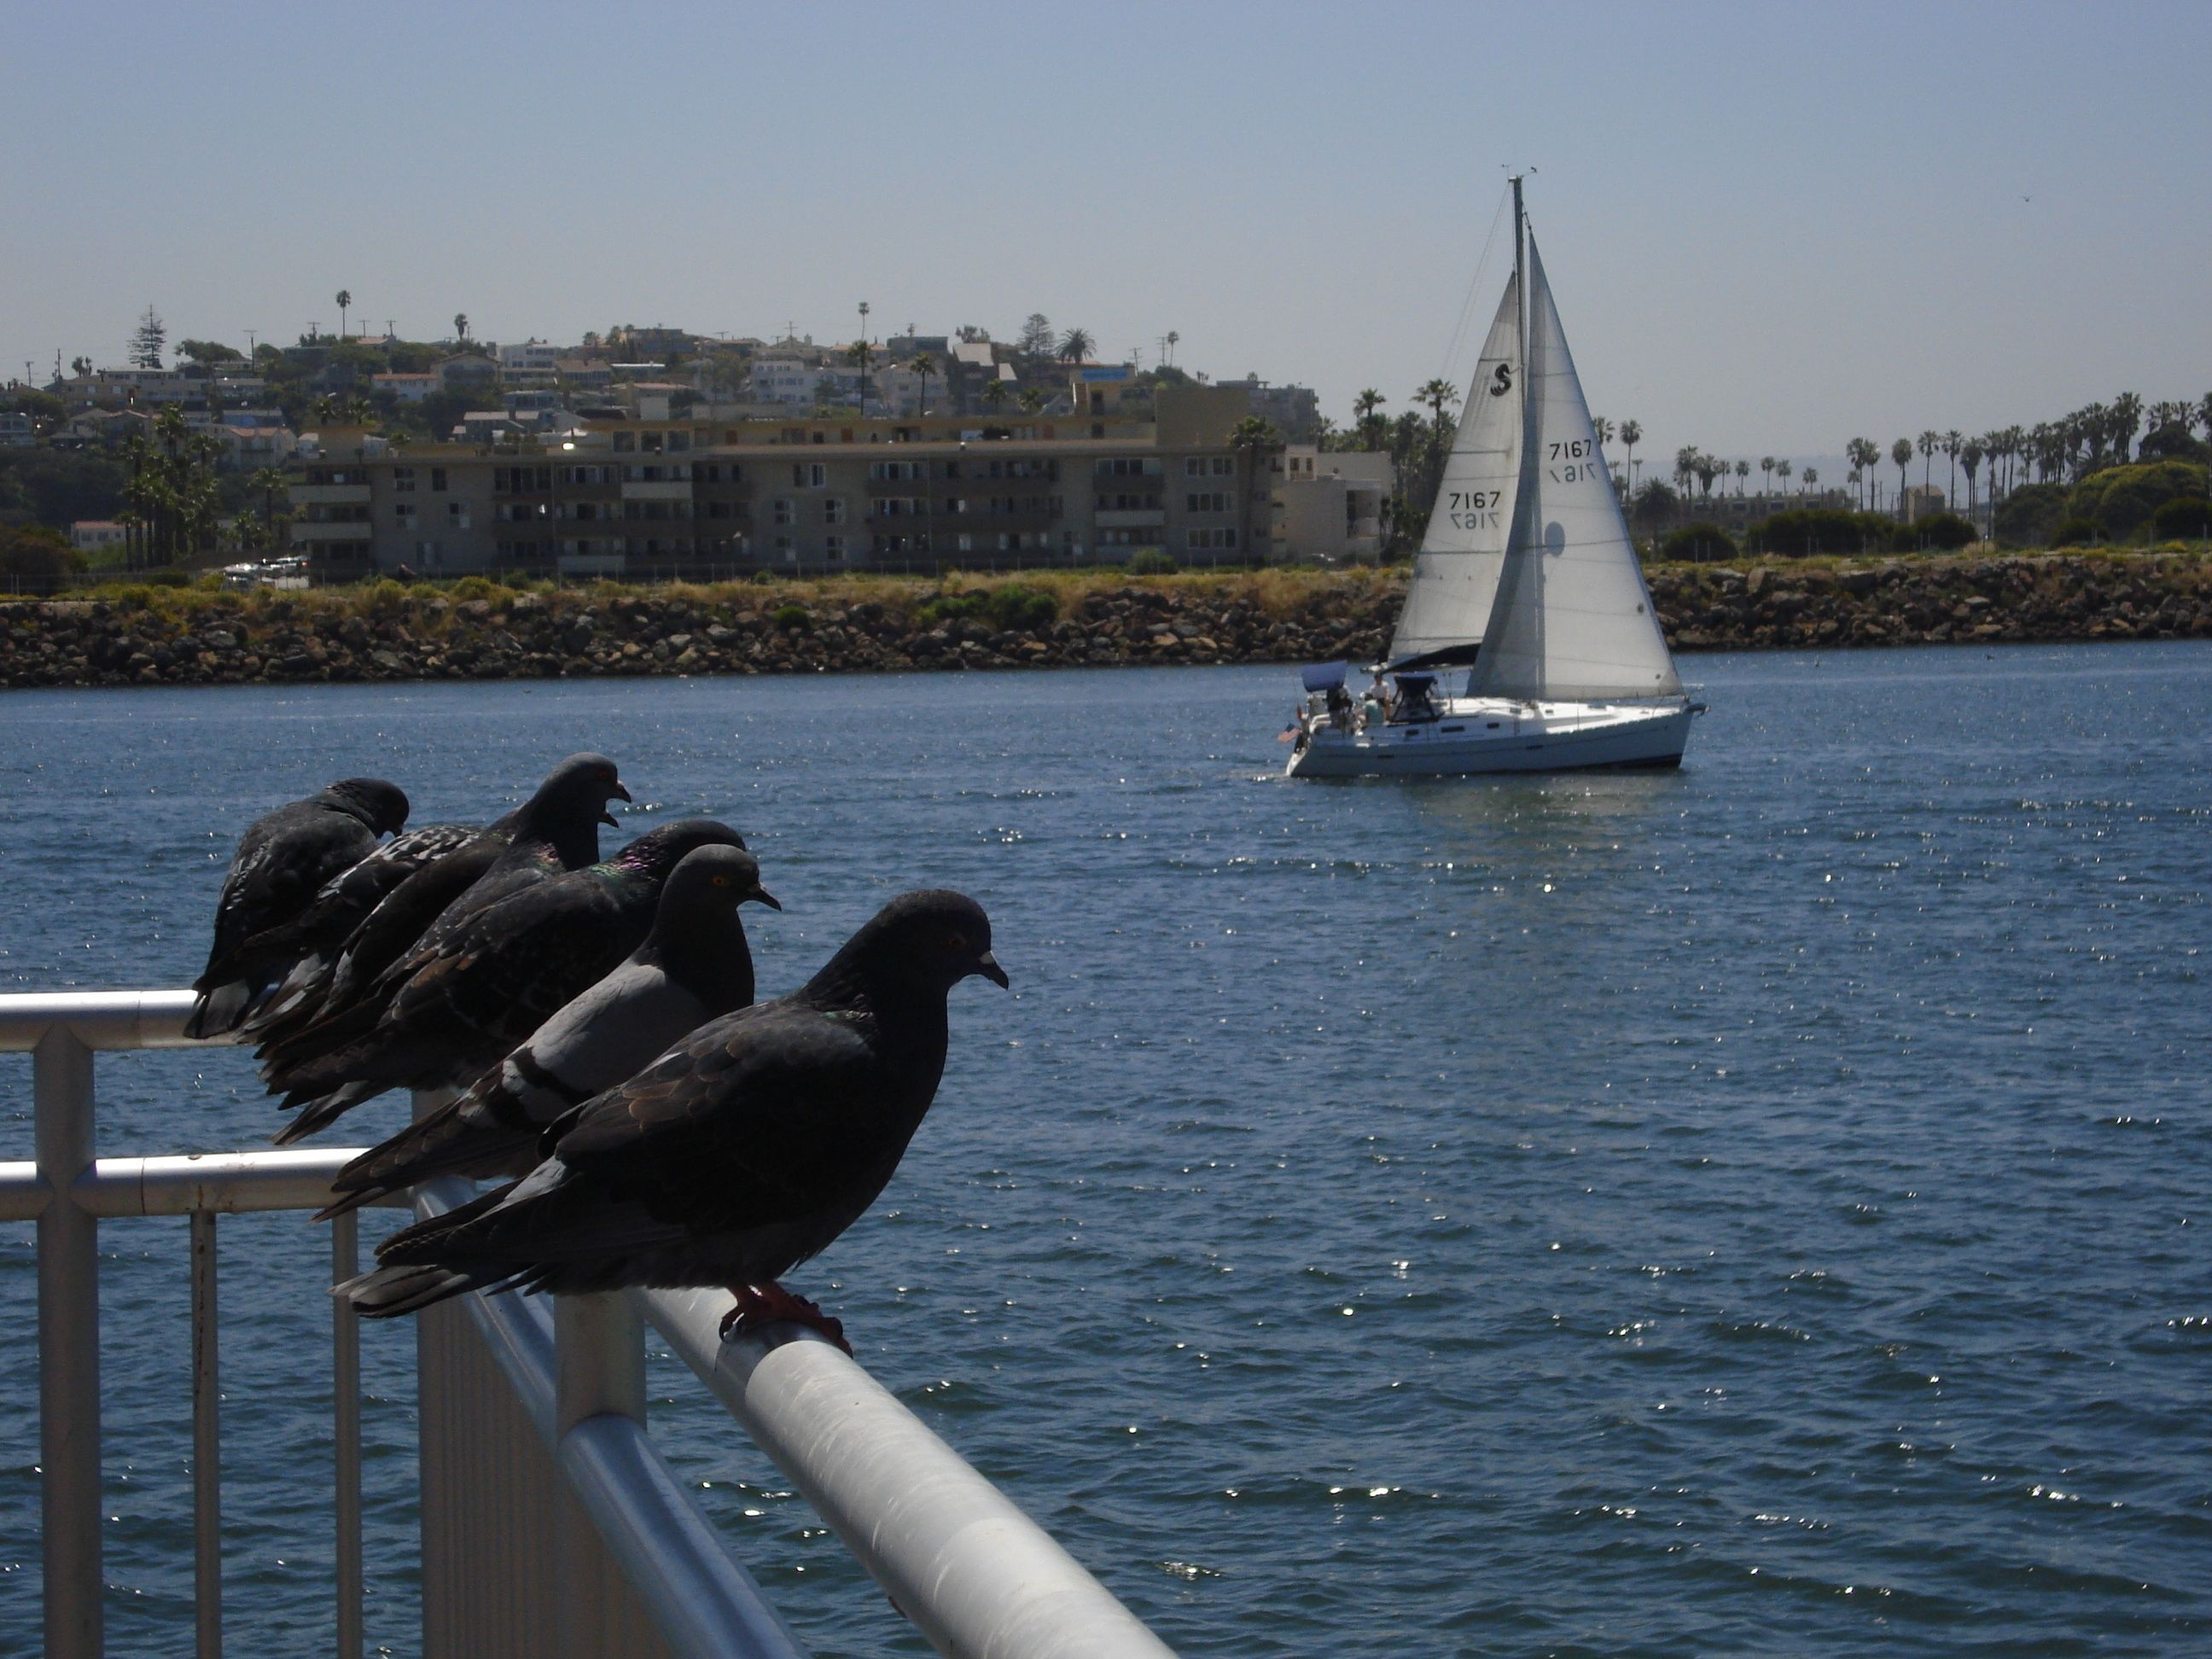
beach, sea, nature, ocean, bird, boat, vehicle, sailing, pigeon, boating, dove, watercraft